Uplands Park

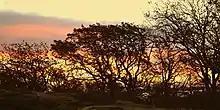
Sunrise Uplands Park

Uplands Park is located within the municipality of Oak Bay, in the Uplands neighborhood, adjacent to the city of Victoria, British Columbia. Uplands Park consists of of woodland trails and undeveloped natural reserve land, and includes Cattle Point with two well used boat ramps for trailerable boats, as well as the Oak Bay Cenotaph which honours the 97 Oak Bay men and women who died in World War Two.